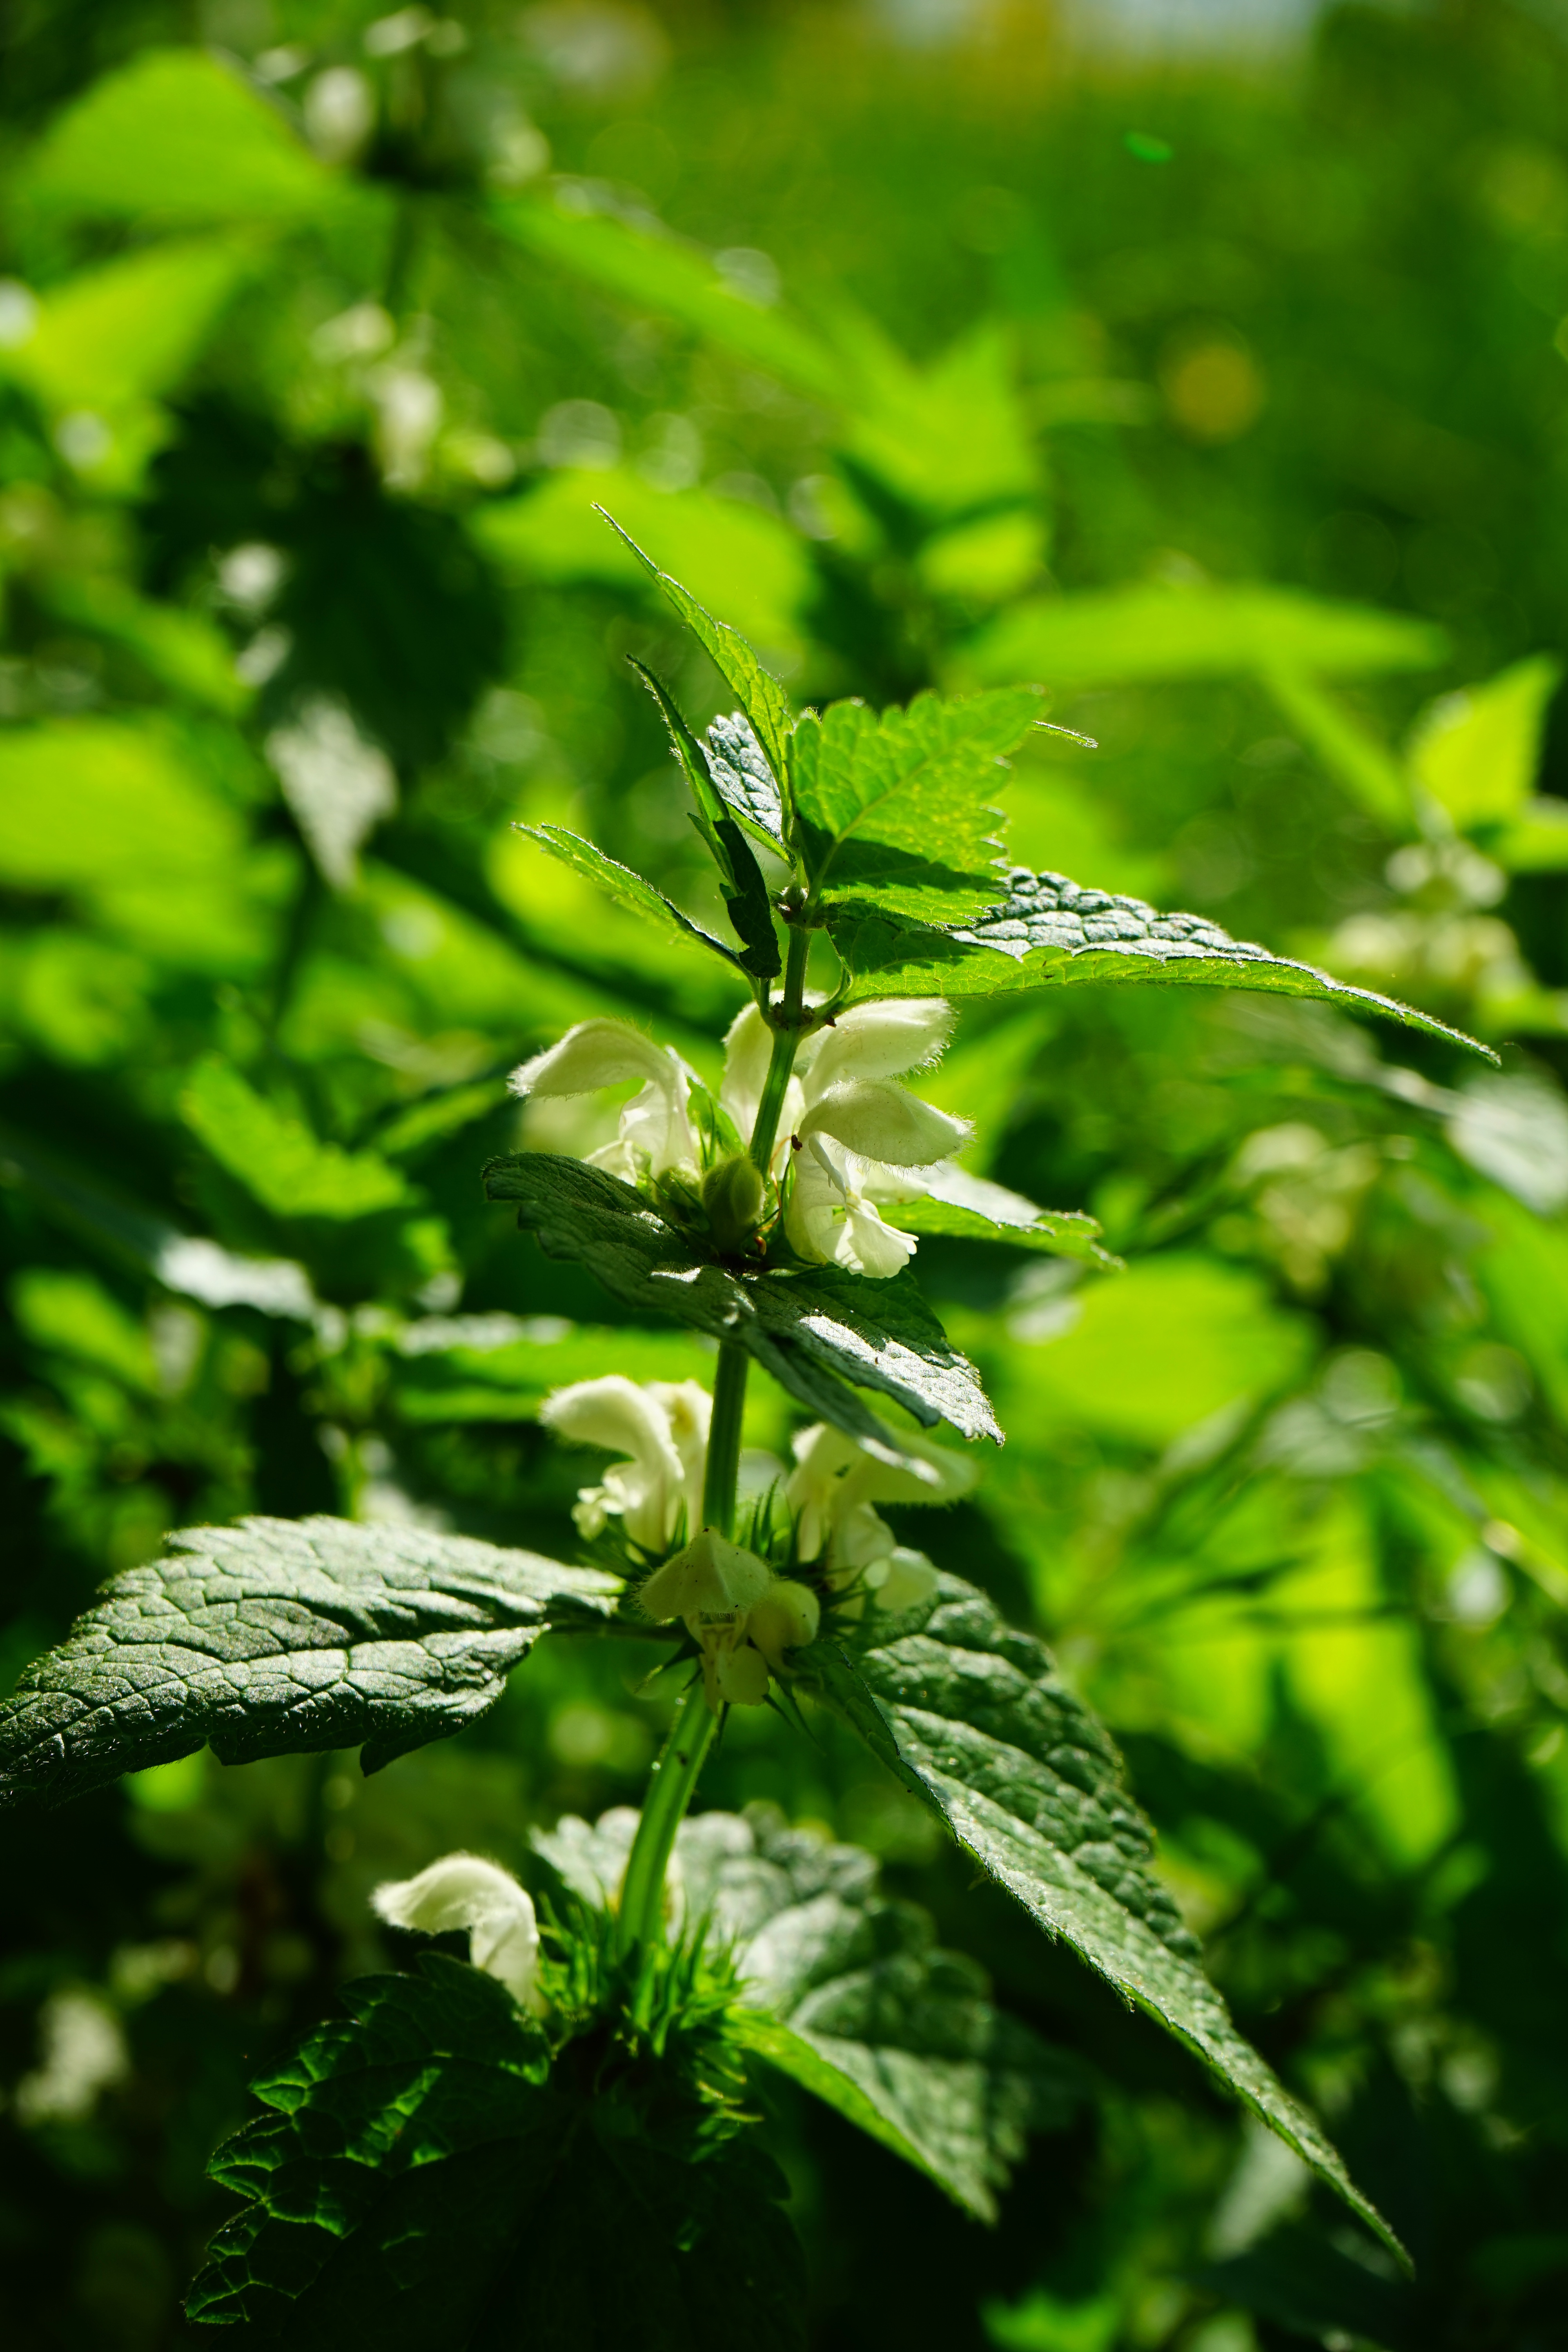
nature, forest, blossom, plant, white, leaf, flower, bloom, green, herb, botany, flora, wildflower, family, shrub, macro photography, flowering plant, dead nettle, lamiaceae, white deadnettle, lamium album, lamium, land plant